Paris

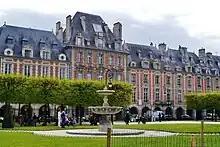
The Place des Vosges, the oldest planned square in Paris

For almost all of its long history, except for a few brief periods, Paris was governed directly by representatives of the king, emperor, or president of France. In 1974, Paris was granted municipal autonomy by the National Assembly. The first modern elected mayor of Paris was Jacques Chirac, elected March 1977, becoming the city's first mayor since 1871 and only the fourth since 1794. The current mayor is Anne Hidalgo, a socialist, first elected in April 2014, and re-elected in June 2020.